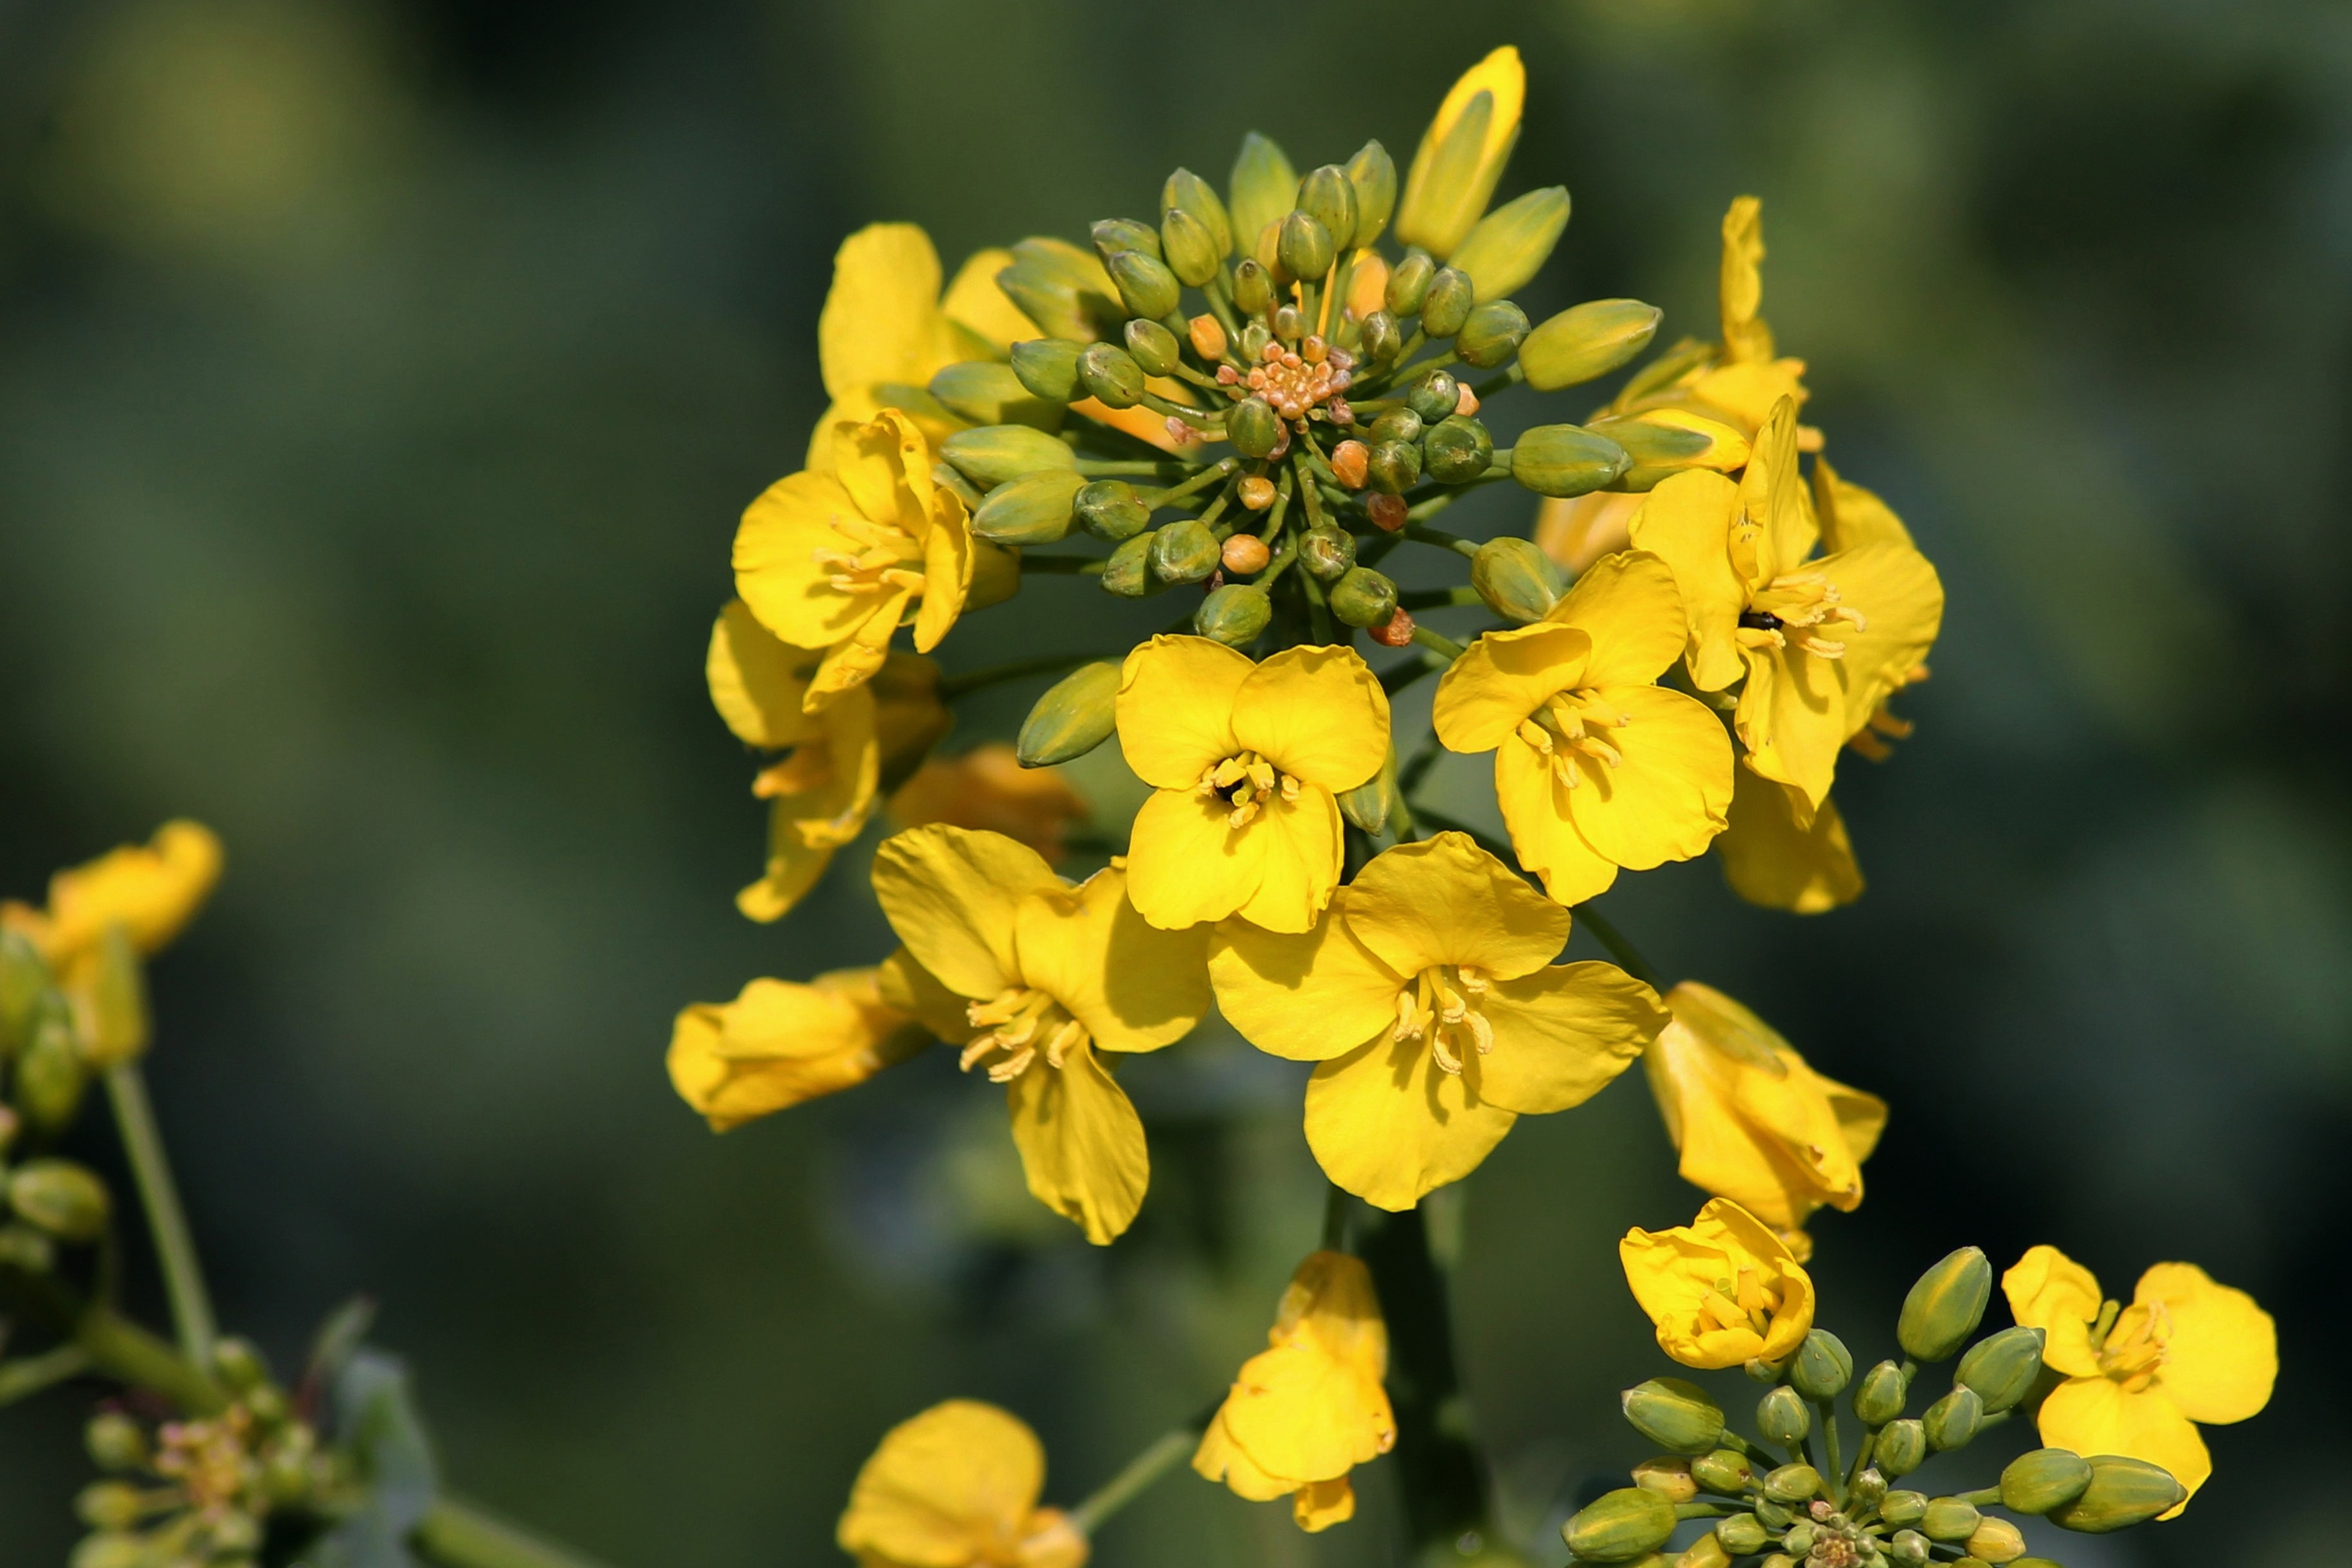
blossom, plant, flower, food, herb, produce, vegetable, yellow, agriculture, flora, rapeseed, wildflower, shrub, rue, canola, mustard, brassica, macro photography, oilseed rape, rape blossom, flowering plant, field of rapeseeds, oilseed rape plants, subshrub, land plant, mustard plant, mustard and cabbage family, brassica rapa, common rue